Boğaziçi University

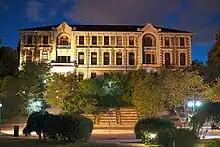
Boğaziçi University

Boğaziçi University operates on seven campuses in Istanbul. Four of these campuses (South Campus, North Campus, Hisar Campus, and Uçaksavar Campus) are within walking distance to each other on a hill above the affluent district of Bebek on the European side of Istanbul, overlooking the Bosphorus, which is reflected in the name. All these campuses have been subject to major physical and functional transformations, with Uçaksavar Campus being reduced to a soccer field, after the §Seizure of Power.